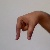
The image shows a hand gesture representing the letter 'Q' in Indian Sign Language.